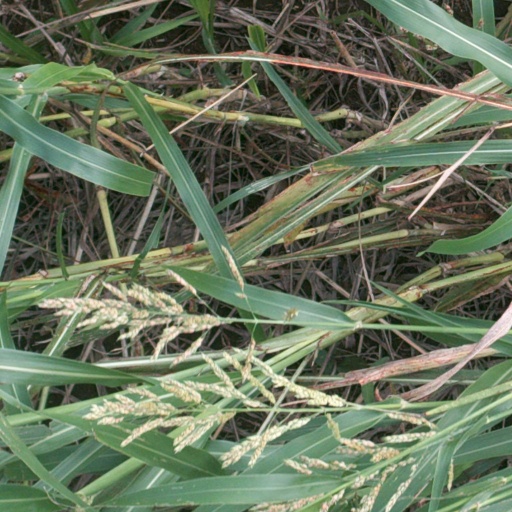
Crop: sorghum